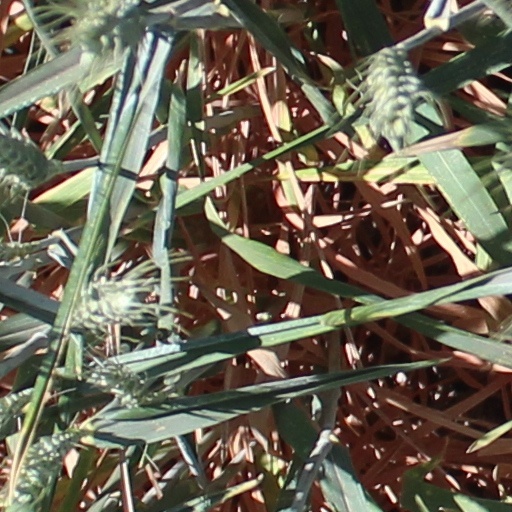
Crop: wheat